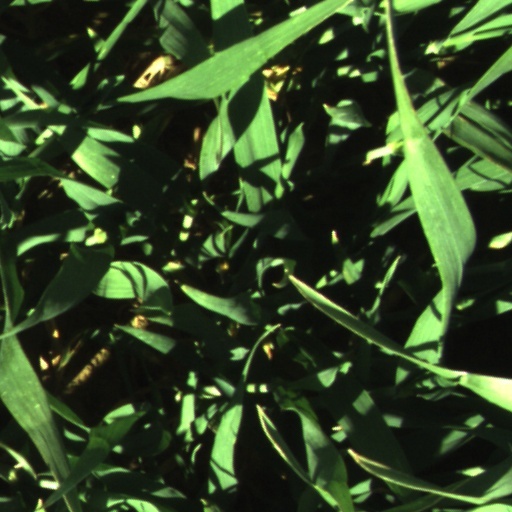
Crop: wheat